Kinross Wolaroi School

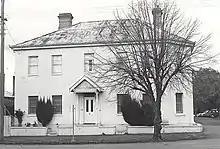
The Union Bank Building in Orange where Weymouth House was originally established in 1886.

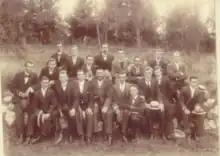
Very early Weymouth House photo with Mr TH Richards seen in the centre

In 1913, Mr Charles Campbell secured the site and became the third headmaster. In 1925 however, Mr Connell who had succeeded Campbell left Orange and the school consequently closed. This provided an opportunity for the Methodist Church to secure the site and the continuation of a boy's college in Western New South Wales.